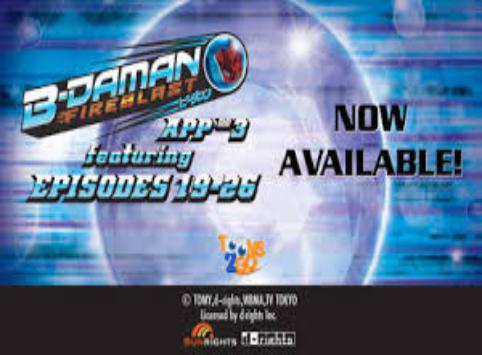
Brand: B-Daman
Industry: Leisure